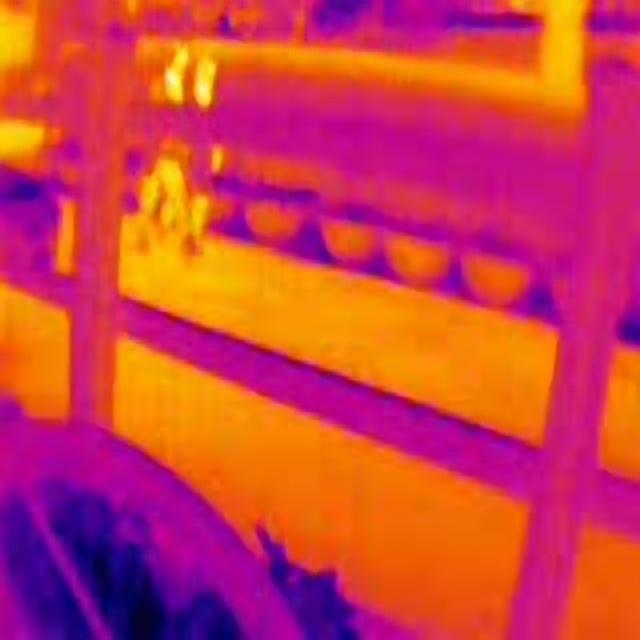
Detected objects:
label: person
label: person